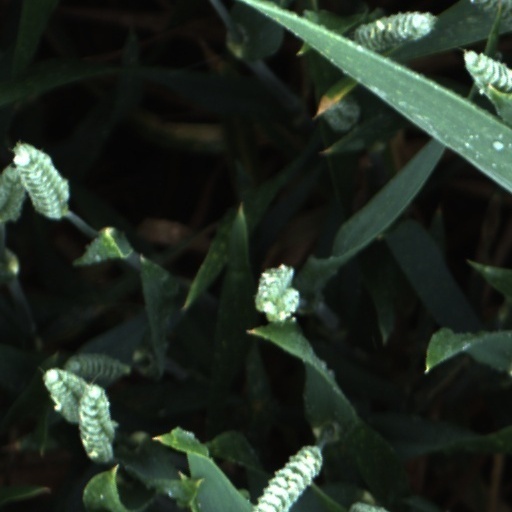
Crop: wheat